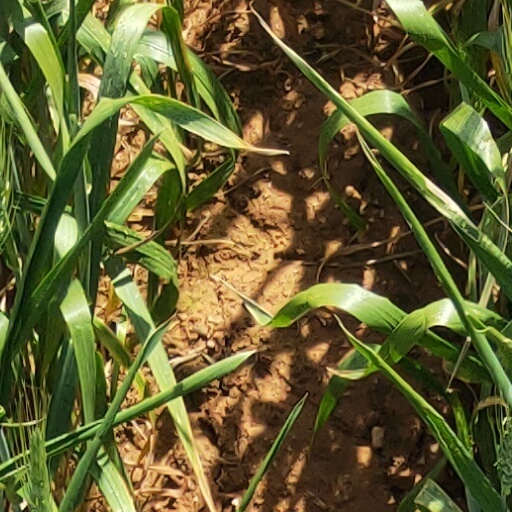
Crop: wheat